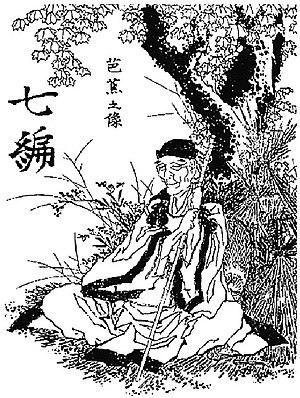
La Sente étroite du Bout-du-Monde, parfois traduit en L’Étroit chemin du fond, Sur le chemin étroit du Nord profond ou encore Le Chemin étroit vers les contrées du Nord, est une œuvre majeure du poète japonais Matsuo Bashō.